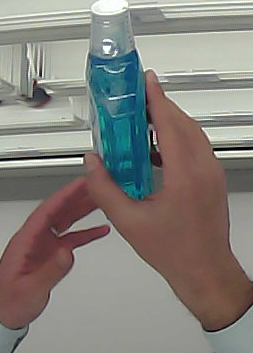
Product: sensodyne_mouthwash